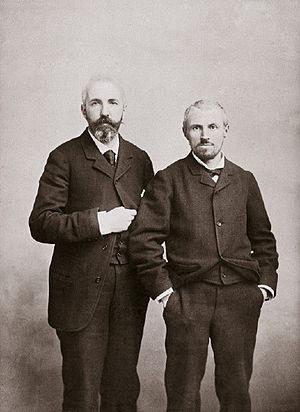
Martial Caillebotte est un compositeur et pianiste français de la fin du XIXᵉ siècle, précurseur de la musique impressionniste.
Gustave Caillebotte, né à Paris le 19 août 1848 et mort à Gennevilliers le 21 février 1894, est un peintre français, collectionneur, mécène et organisateur des expositions impressionnistes de 1877, 1879, 1880 et 1882.